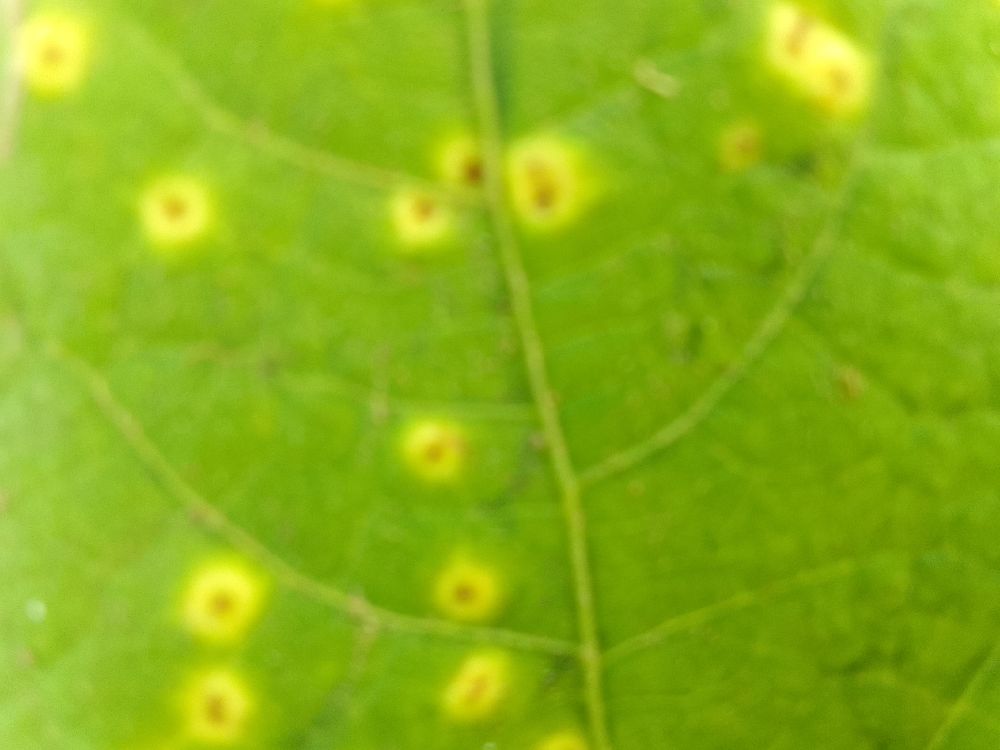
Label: rust